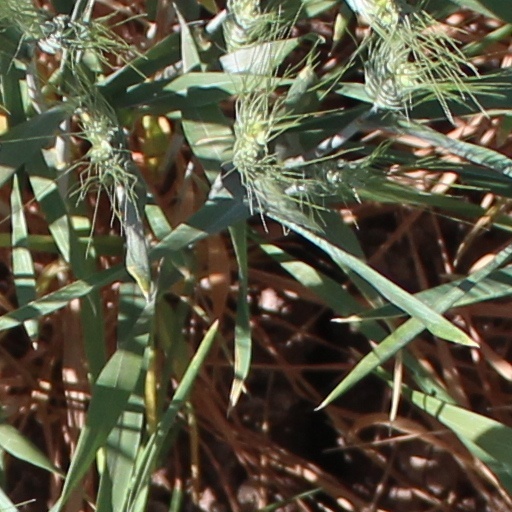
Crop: wheat